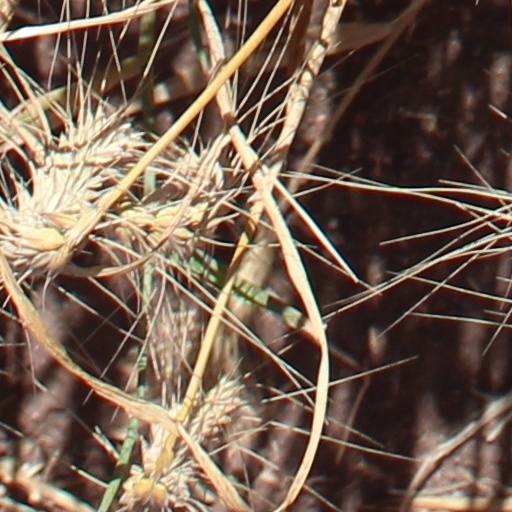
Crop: wheat